Reactions to the Mahsa Amini protests

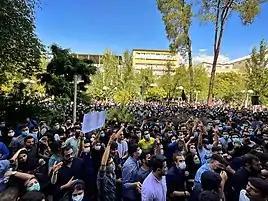
Students at Amir Kabir University protesting in the Iranian capital Tehran on 20 September 2022.

Large scale protests broke out following the death of Mahsa Amini while she was under arrest by the Guidance Patrol of the government of the Islamic Republic of Iran. Reactions to her death and the following crackdown on protestors by law enforcement are both domestic and international.